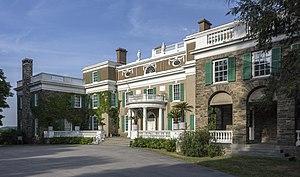
Springwood, la maison de Franklin D. Roosevelt, Hyde Park, New York, Etats-Unis This is an image of a place or building that is listed on the National Register of Historic Places in the United States of America. Its reference number is 66000056